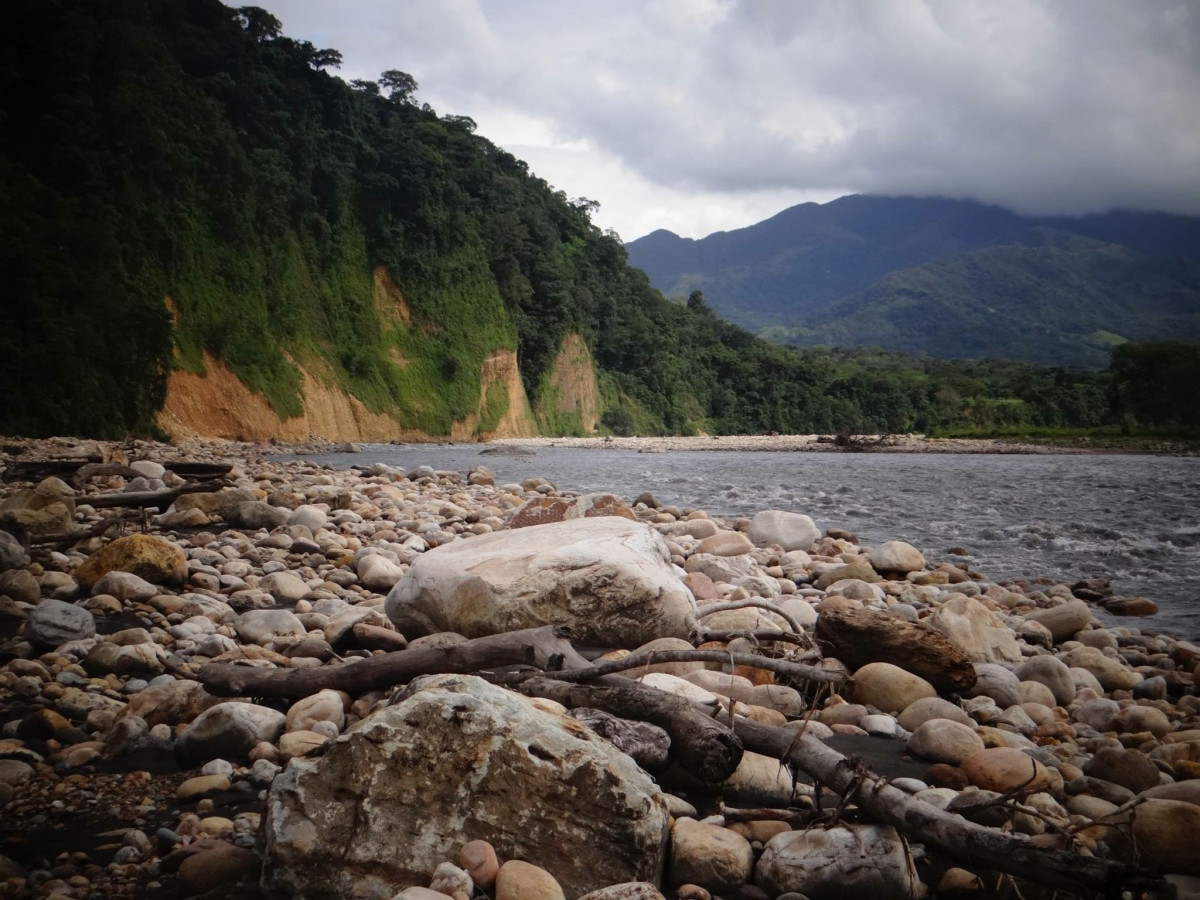
Tags: sea, coast, rock, wilderness, mountain, shore, lake, river, valley, cove, bay, rapid, reservoir, body of water, geology, loch, wadi